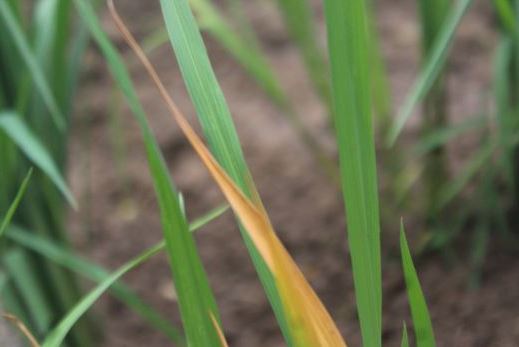
Disease: Tungro